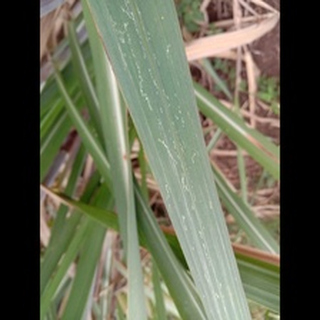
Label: sugarcane_mosaic